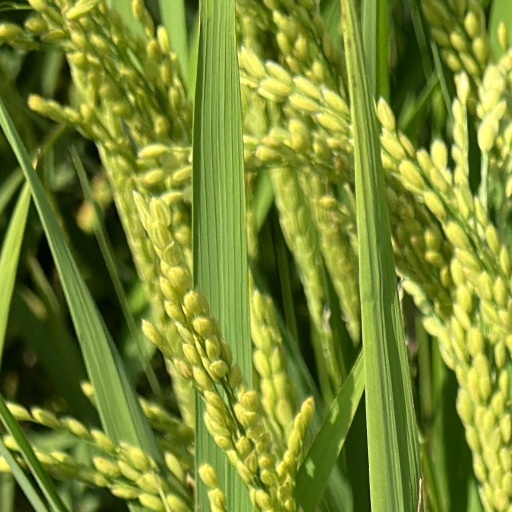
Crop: rice